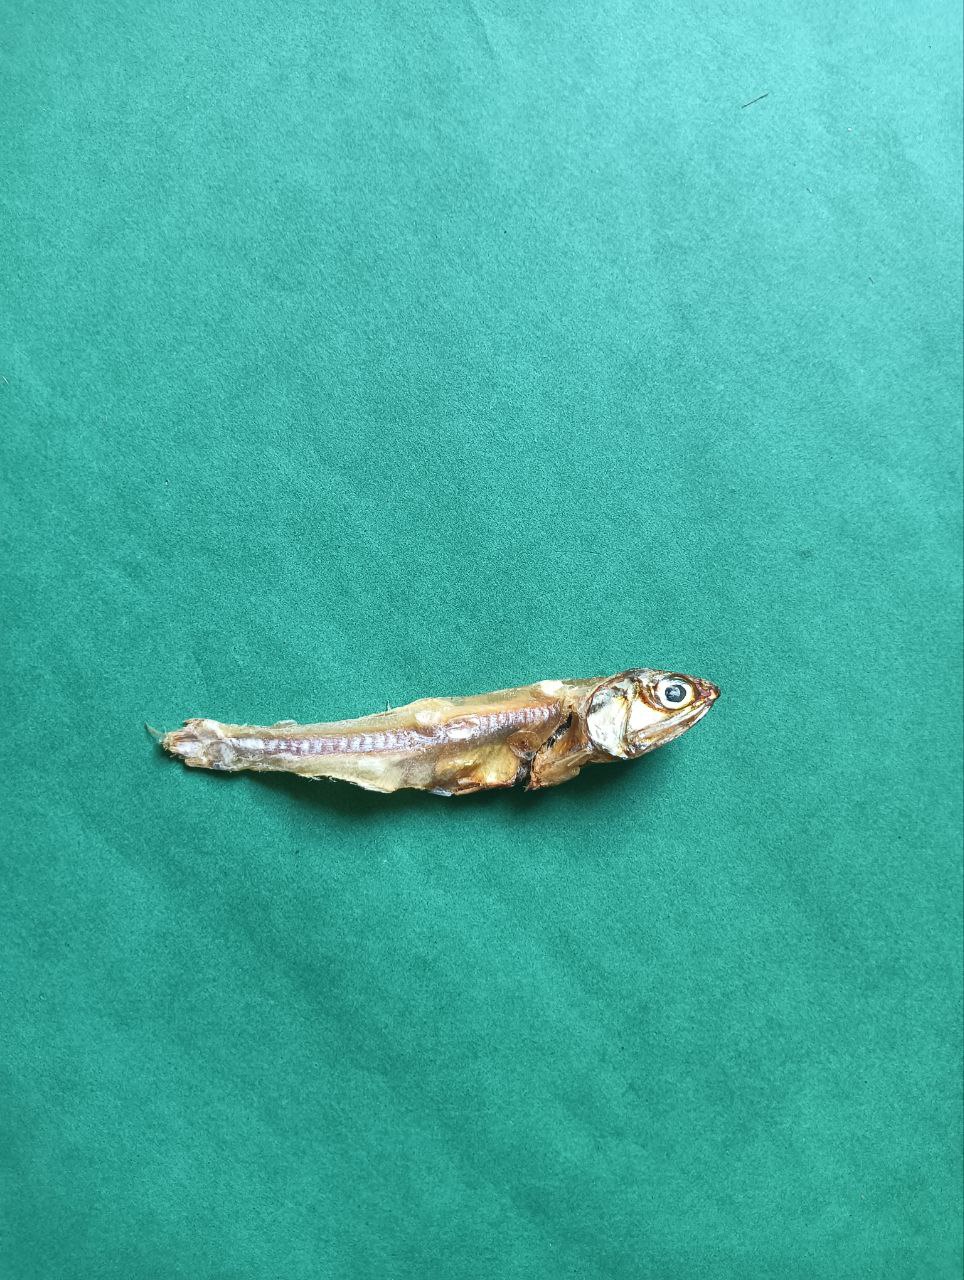
Species: narkeli